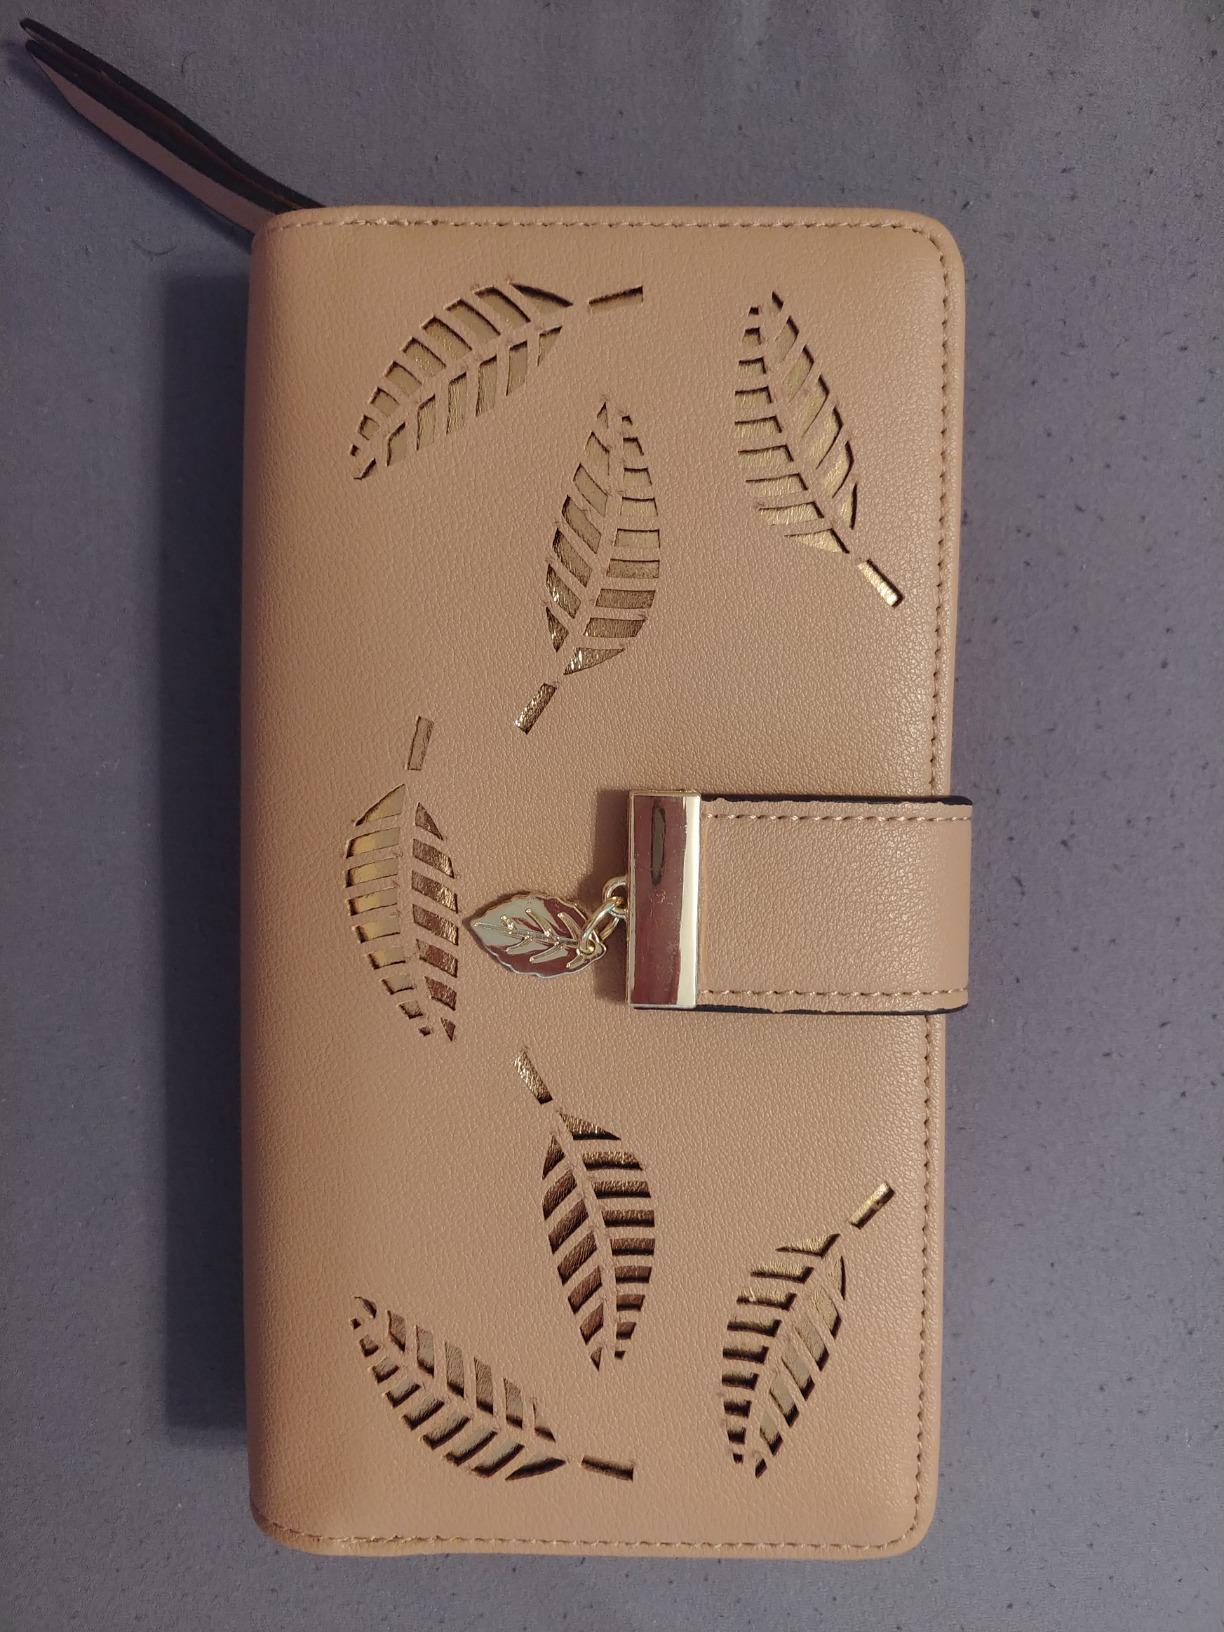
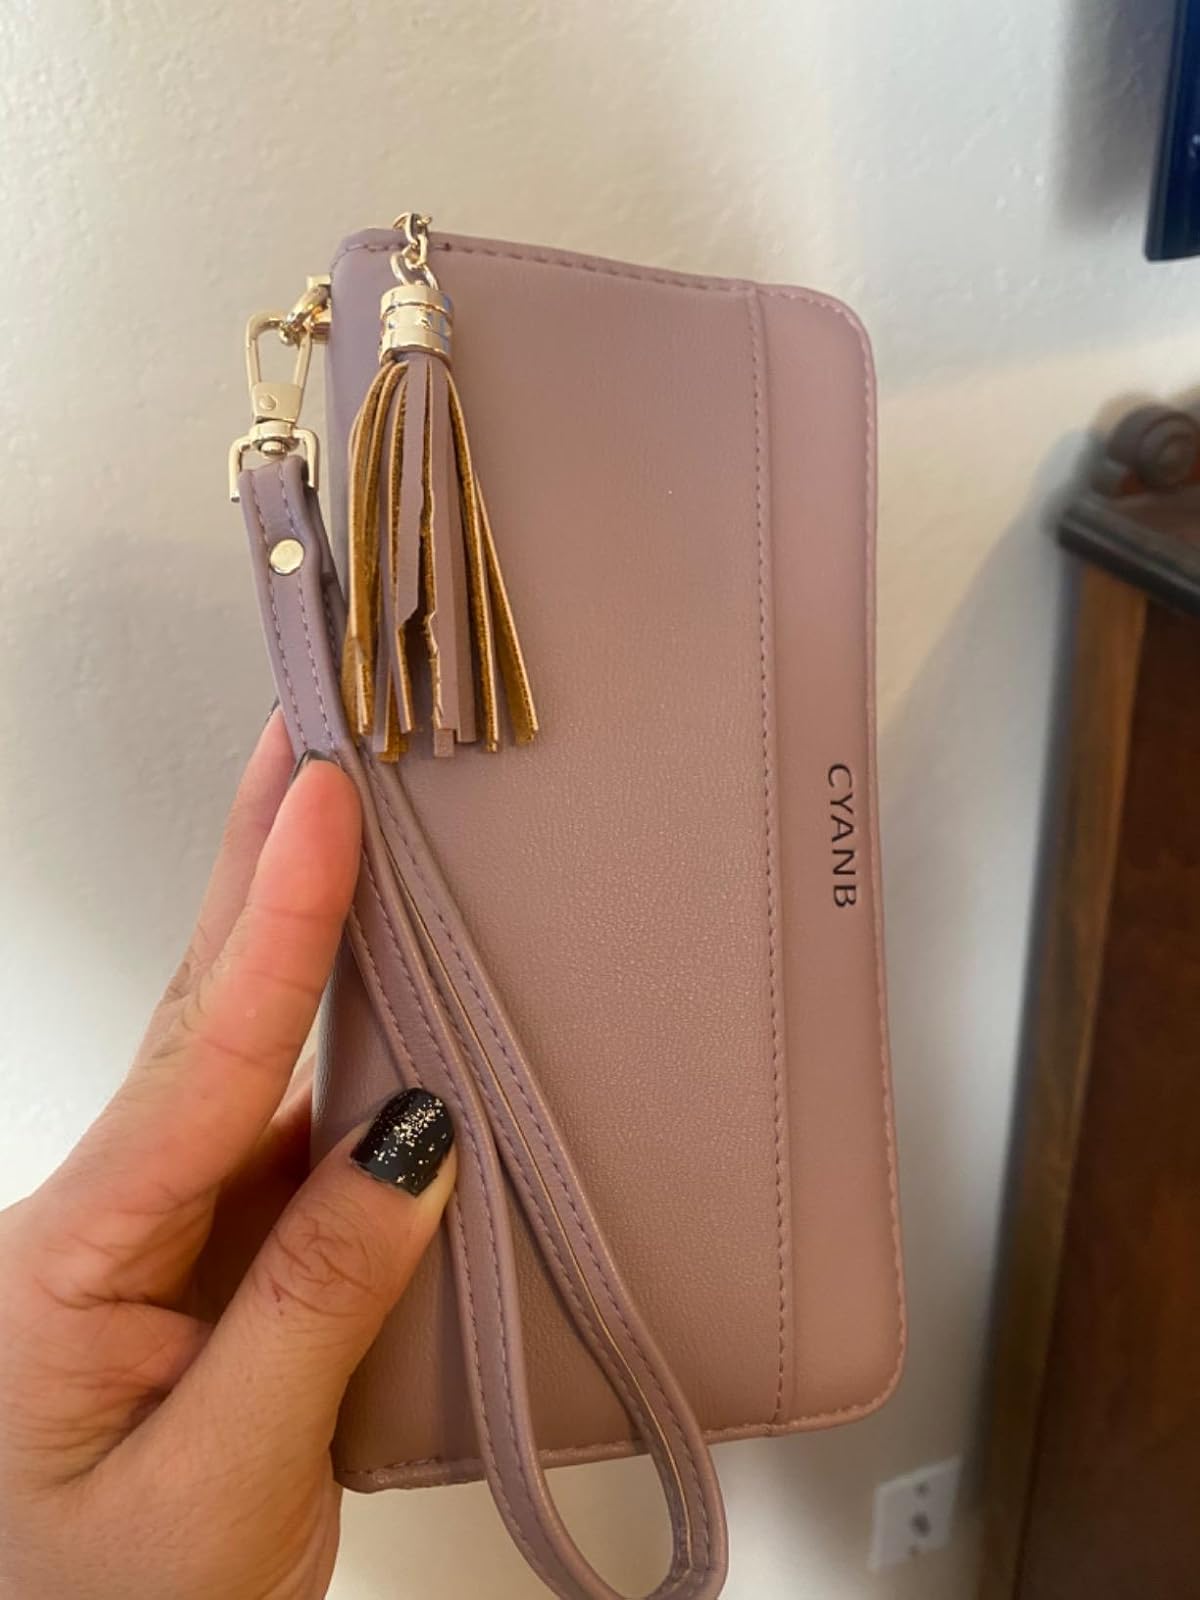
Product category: accessories_wallet
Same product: no